Mukachevo

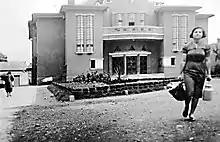
The Scala cinema in the centre of Mukachevo, 1942. Fortepan archive

In 1919, after the Rusyn Americans agreed with Tomáš Masaryk on the incorporation of Carpathian Ruthenia into Czechoslovakia, the whole of Carpathian Ruthenia was occupied by Czechoslovak troops. On 4 June 1920, Mukachevo officially became part of Czechoslovakia through the Treaty of Trianon. In November 1938, a part of the territory of the former Kingdom of Hungary was re-annexed by Hungary as part of the First Vienna Award.